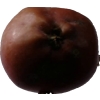
Label: Apple 18